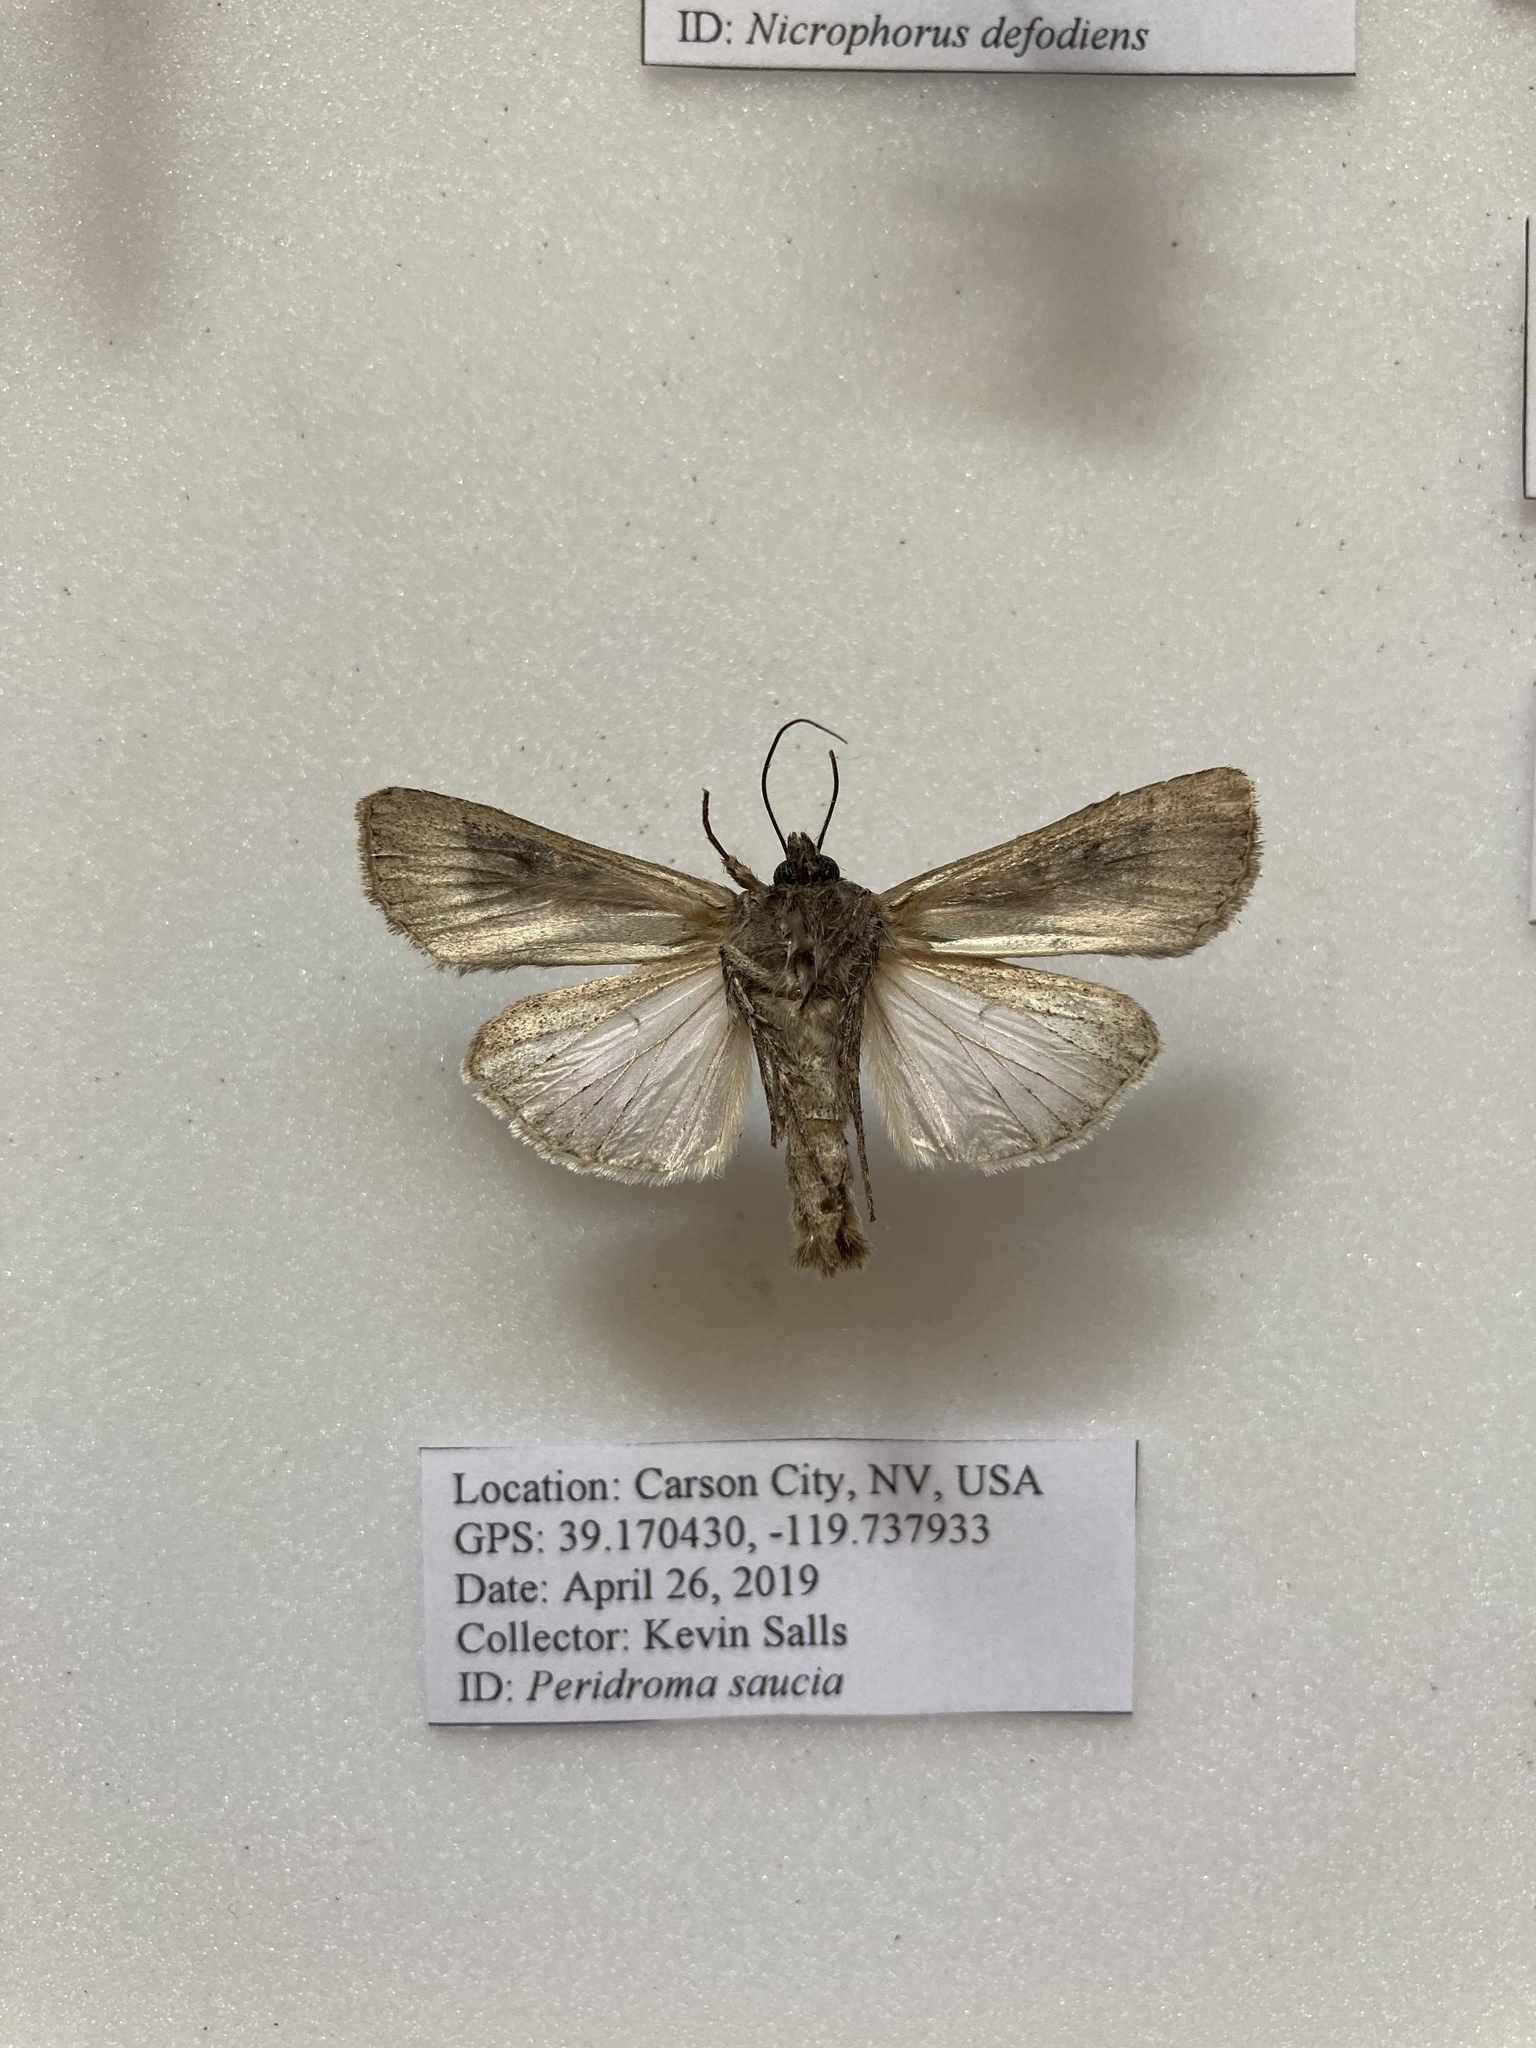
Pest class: cutworms